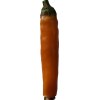
Label: pepper